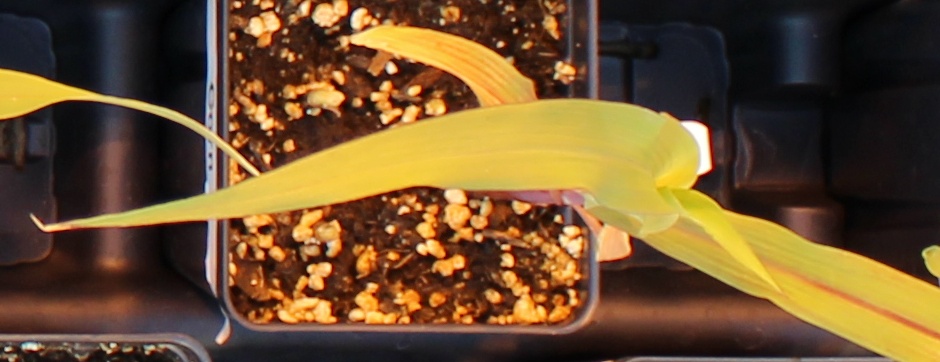
Label: Corn